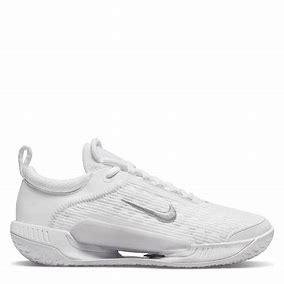
Brand: Nike
Model: Court Zoom NXT